Samuel Beckles

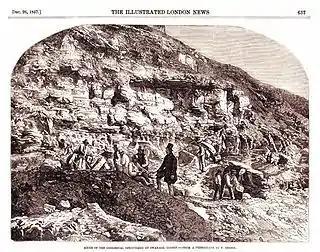
Beckles' Pit at Durlston Bay, with Samuel Beckles wearing a top hat, directing operations

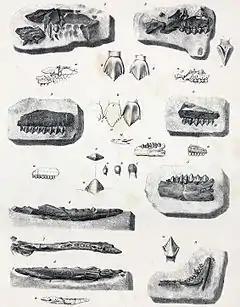
Teeth and jaw fragments referred to "Echinodon", material found by Samuel Beckles

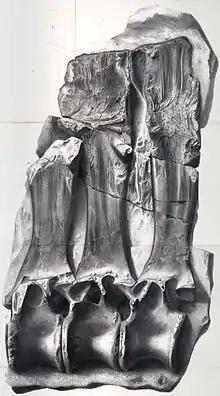
Three vertebrae with attached spines, the holotype of "Altispinax", the specimen found by Beckles near Battle, lithograph by Owen

Samuel Husbands Beckles (12 April 1814, in Barbados – 4 September 1890, in Hastings) was a Bajan/English 19th-century lawyer, turned dinosaur hunter, who collected remains in Sussex and the Isle of Wight. In 1854 he described bird-like trackways that he thought could have been made by dinosaurs, which he later identified as probably those of "Iguanodon" in 1862. In 1857, following the discovery of a mammal jaw at Durlston Bay, he directed a major excavation that became known as 'Beckles' Pit', removing five metres of overburden over a 600 square metre area, one of the largest ever scientific excavations. The collection of mammal fossils that resulted is now mainly held at the Natural History Museum. He discovered the small herbivorous dinosaur "Echinodon". The only known species "Echinodon becklesii", the mammal "Plagiaulax becklesii" and the dinosaur "Becklespinax" were named in his honour (although the last of these is now known as "Altispinax").